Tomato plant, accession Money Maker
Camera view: horizontal (90 deg, fisheye); turntable rotation: 270 degrees
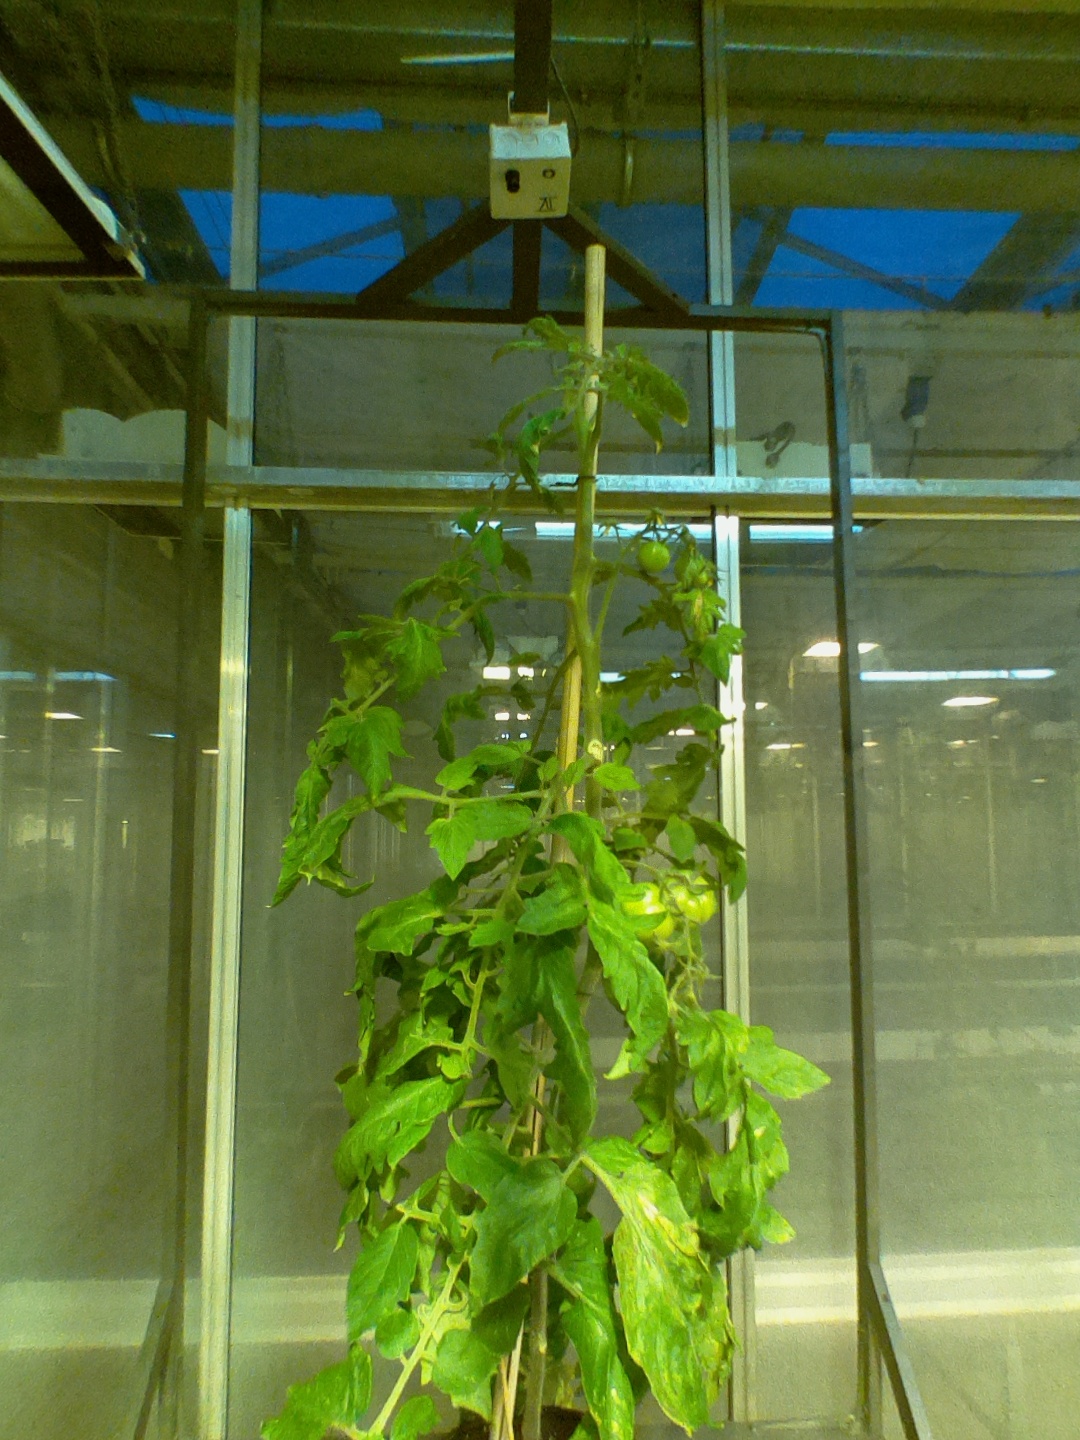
BBCH growth stage 78: 80% -90% of final fruit size